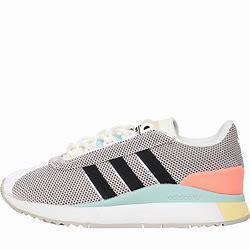
Brand: Adidas
Model: SL Andridge